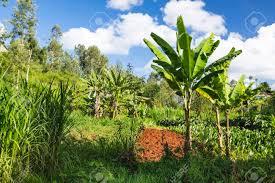
Hili ni shamba lenye migomba ya ndizi na mahindi na miwani. Kuna nyasi pia na kuna pahali ambapo panaonekana kuwa pamelimwa hivi karibuni.